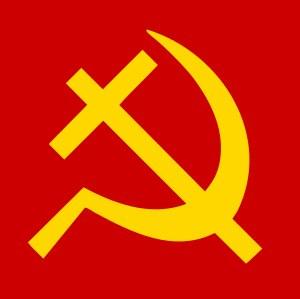
Les chrétiens communistes sont des personnes associant foi dans le christianisme et adhésion aux principes du communisme, entendu dans son sens premier de partage des biens matériels. Ils peuvent trouver dans le Nouveau Testament de quoi nourrir leur interprétation, selon laquelle Jésus-Christ aurait tenu, sur le plan matériel, un discours communiste.